Clara Stone

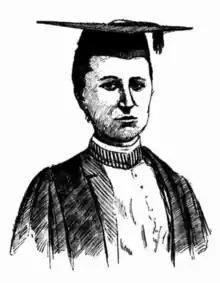
On her graduation from the University of Melbourne, 1891

Stone was inducted onto the Victorian Honour Roll of Women in 2007.